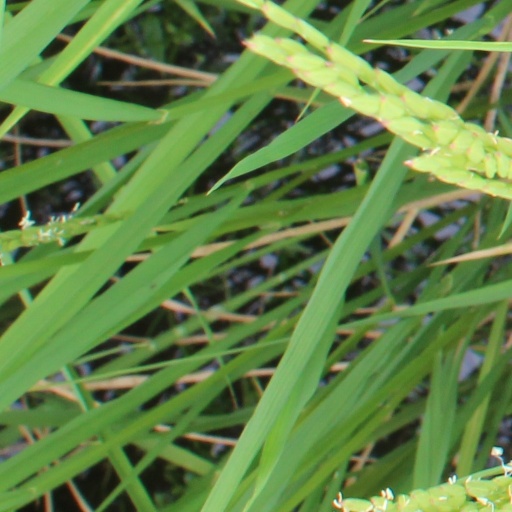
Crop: rice